Ålvundeid Municipality

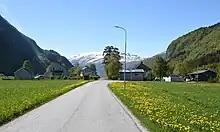
View of the Ålvundeid area

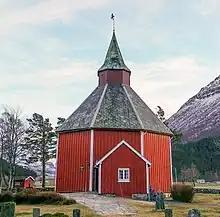
Ålvundeid Church

The municipality of "Ulvundeidet" was established on 1 January 1899 when it was split off from Øksendal Municipality. The new municipality had an initial population of 462, making it one of the smallest municipalities in the county. The name was later changed to Ålvundeid Municipality.